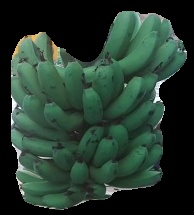
Variety: pachbale
Grade: grade2